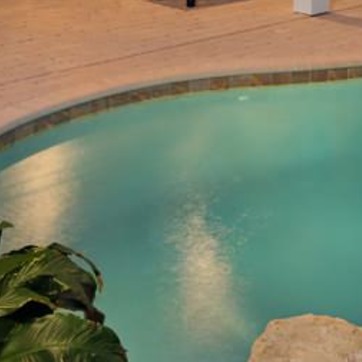
Material: water